Solitude Aeturnus

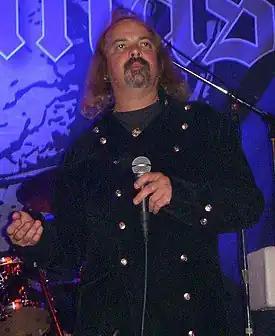
Vocalist Robert Lowe joined the band in 1988.

The two-song demo tape caught the attention of the independent label King Klassic. The band entered the Dallas Sound Lab in January 1990 to record their debut album, "Into the Depths of Sorrow". The whole album was recorded for a sum of $3,000 and done in seven days including the remix. Shortly after the album was delivered, it suffered a delay due to King Klassic not having the money to put it out. After some shopping around, the album eventually caught the attention of Roadrunner Records, which led to Solitude Aeturnus signing with the label. After numerous other delays, the album finally saw the light of day in July 1991, a full year-and-a-half after the album was recorded. No tours followed, although by this time the band had already written enough songs for a second album.